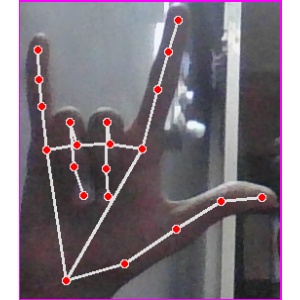
अक्षर: व